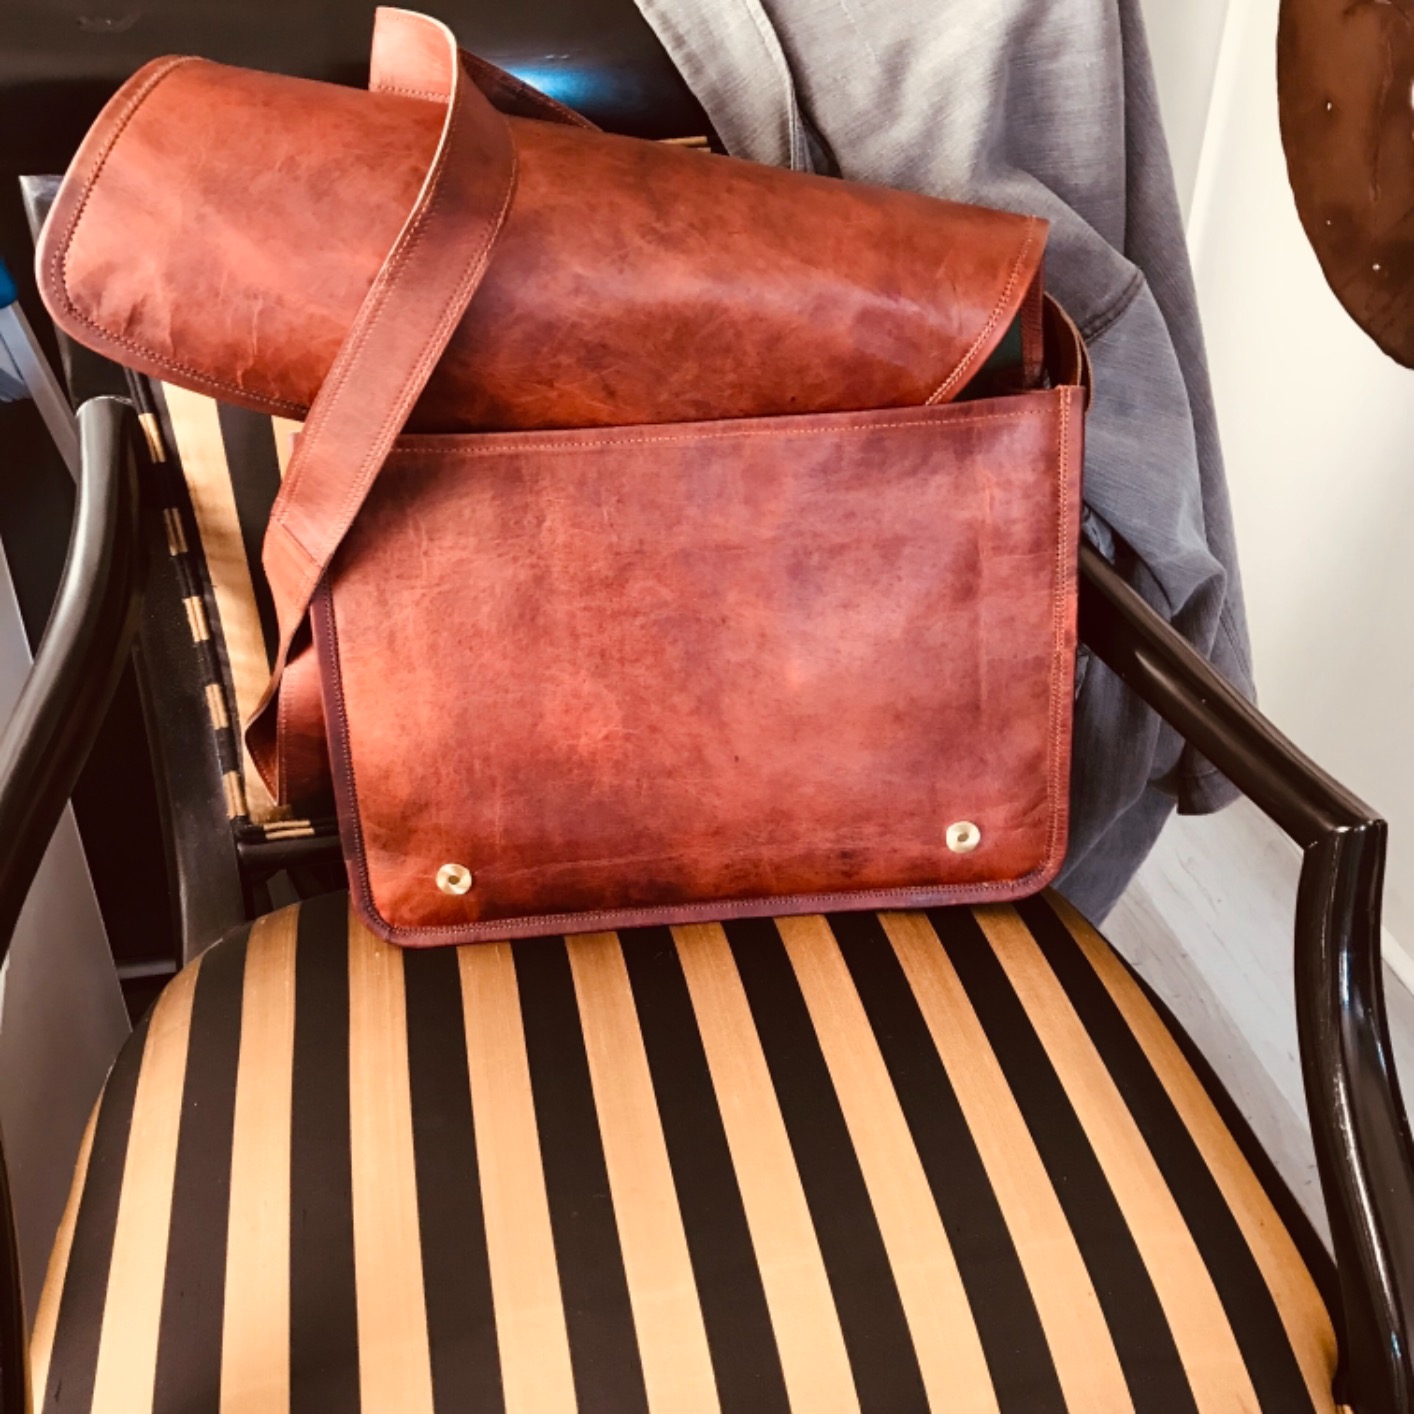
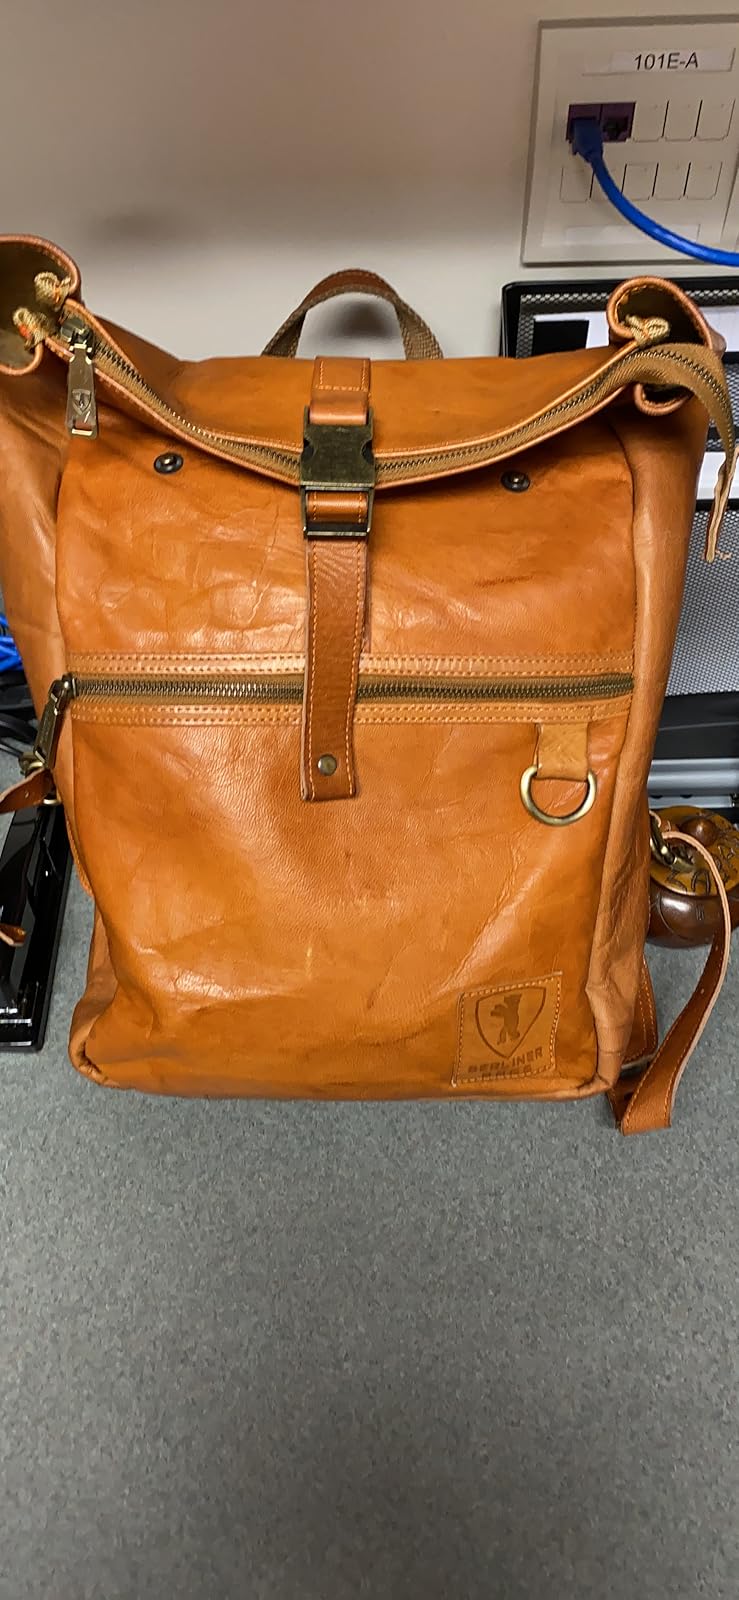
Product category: bag
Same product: no